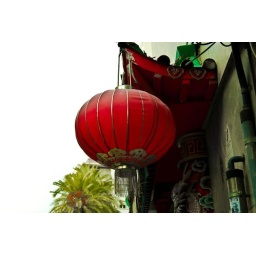
This is the front door of a sevillian chinese restaurant in a centrical street of Seville